Cruz Azul

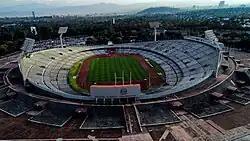
View of Estadio Olímpico Universitario, the current home of Cruz Azul.

As Cruz Azul's prominence grew within Mexican football, the club introduced a significant redesign of its crest in 1997. The emblem was updated to a circular shape, giving it a modern and unified appearance that stood out among traditional club designs. This circular design was complemented by the addition of the word “Mexico” around the outer ring, a declaration of the club's pride in representing the nation at both domestic and international levels. The new shape and wording reinforced Cruz Azul's identity as a symbol of Mexican football, making the crest instantly recognizable and resonant with fans across the country. This design remained largely unchanged for over two decades, becoming a lasting emblem of the club's heritage.